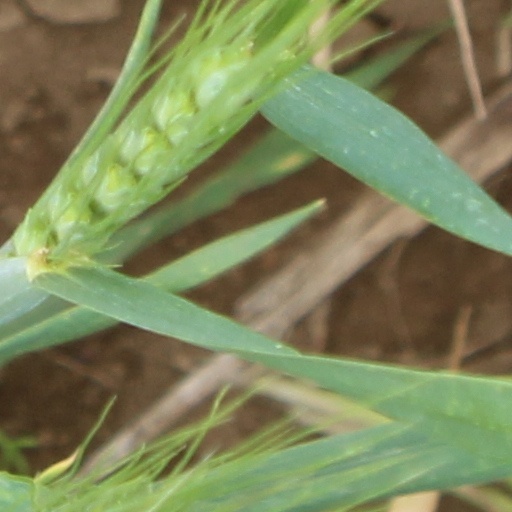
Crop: wheat